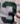
Number: 3